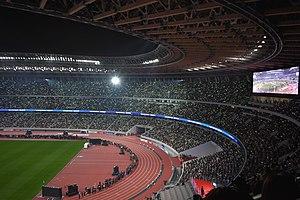
Le Nouveau stade olympique national de Tokyo est un stade olympique situé à Kasumigaoka, Shinjuku, Tokyo et qui sera l'un des équipements des Jeux olympiques d'été de 2020. Bien que le nom officiel en japonais ne comporte pas la mention « olympique », il est désigné comme Stade olympique par le site officiel des Jeux en français. La capacité prévue du stade est de 68 000 places.